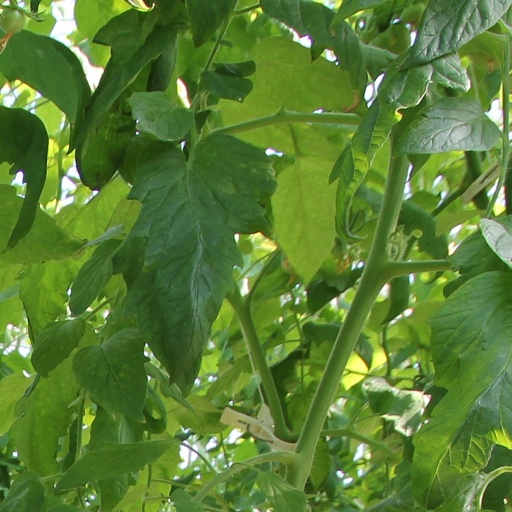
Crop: tomato